Parish of Hebden

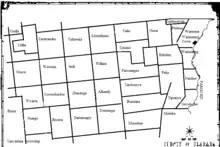
Map of Ularara County in North west New South Wales

Hebden Parish is on the traditional lands of the Paaruntyi people and The Burke and Wills expedition were the first Europeans to the area.